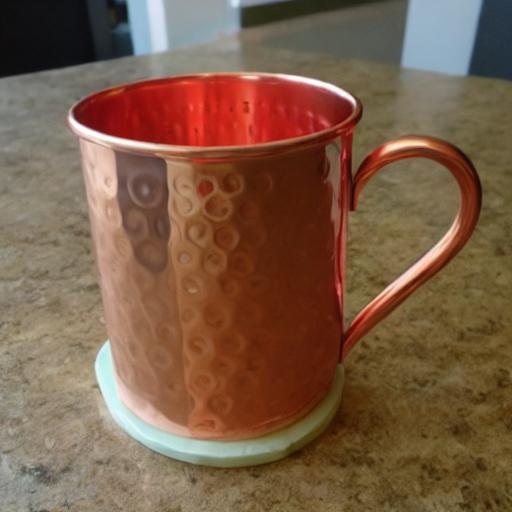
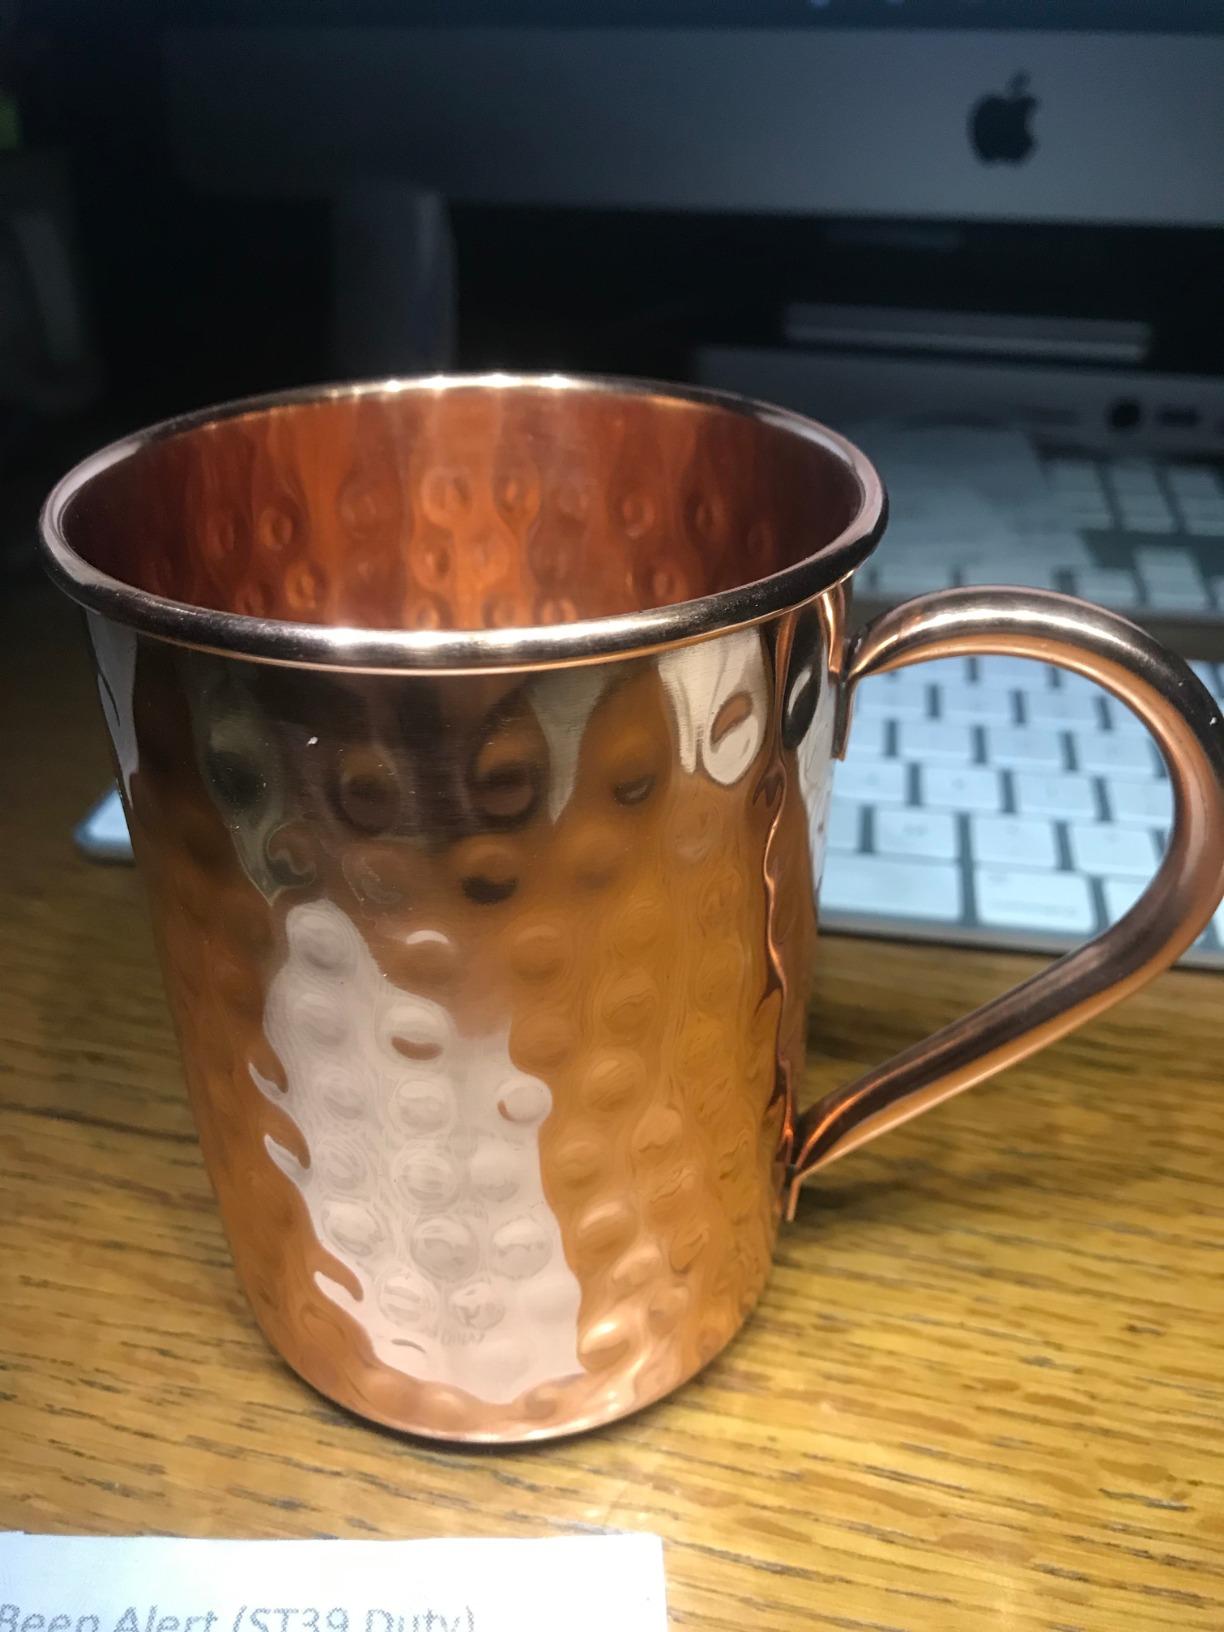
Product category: items_mug
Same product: no